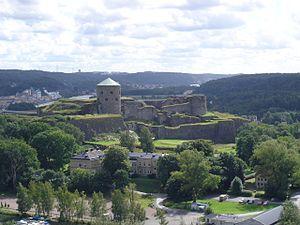
le fort de Bohus (Bohus fästning) à Kungälv en Suède, vu depuis les hauteurs du vieux Kungälv, au mois d'août 2005. Svenska: Bohus fästning, augusti 2005
Kungälv est le bourg principal de la commune de Kungälv dans la province historique de Bohuslän et le comté de Västra Götaland, en Suède. La commune fondée en 1612 remplaça la commune de Kongahälla, datant du XIIᵉ siècle.
La forteresse de Bohus est un château fort situé sur un îlot du Nordre älv dans le Sud de Kungälv en Suède.